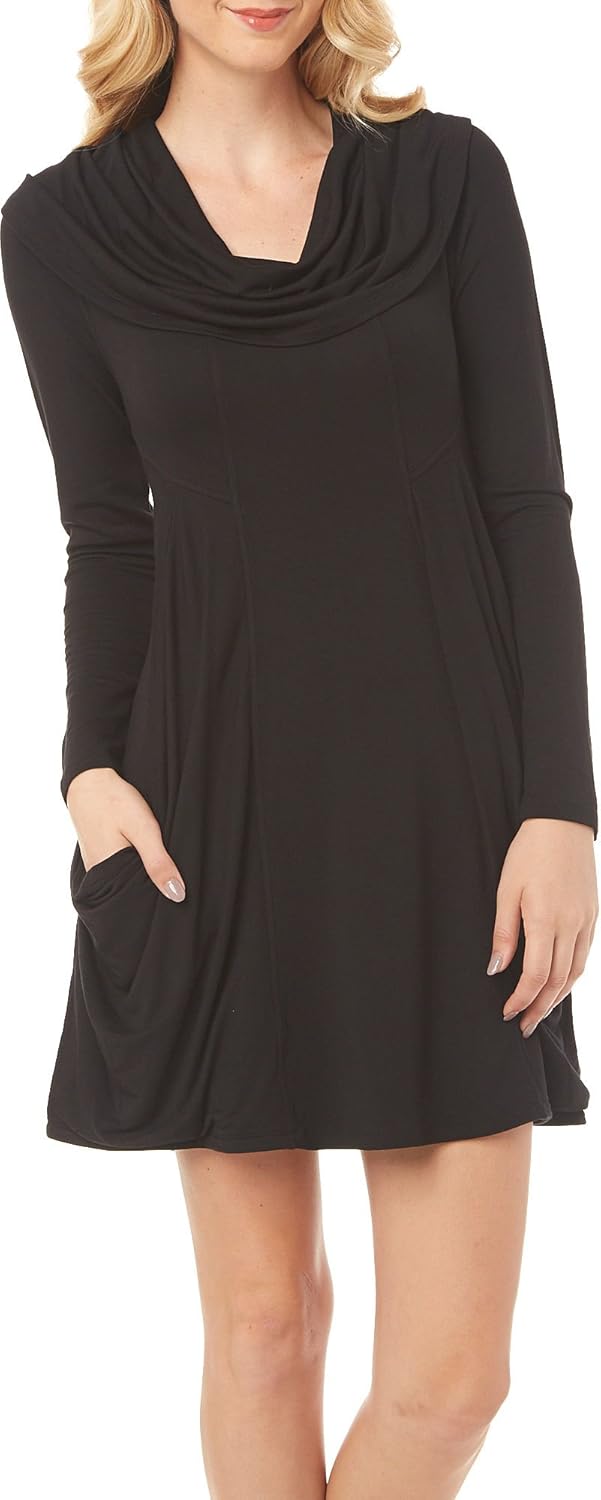
kensie Women's Drapey French Terry Cowl Neck Dress
Category: AMAZON FASHION
Don't shy away from this dress, as it's the perfect casual dress for everyday wear. In our super soft French terry fabric with drapey pockets, you'll be pleasantly surprised how flattering you'll look in this best seller
Features: 95% Viscose, 5% Elastane | Imported | Machine Wash | Cowl Neck | Drapey Pocket detail